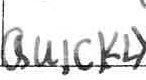
Label: quickly